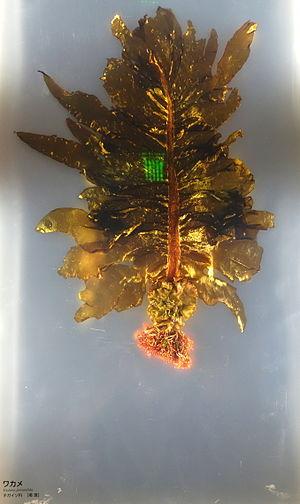
Undaria pinnatifida aussi connue sous le nom de wakame est une espèce d'algues brunes de la famille des Alariaceae.